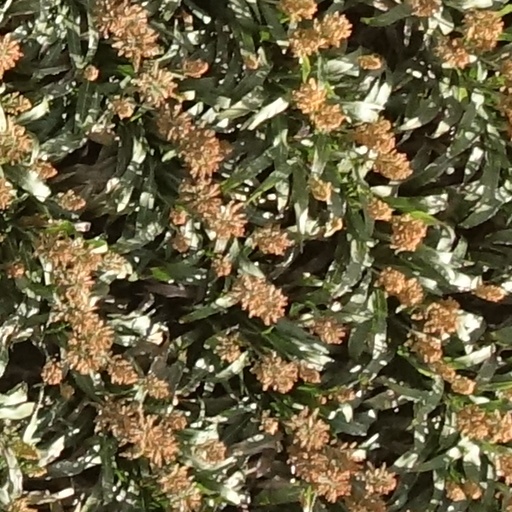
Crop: sorghum